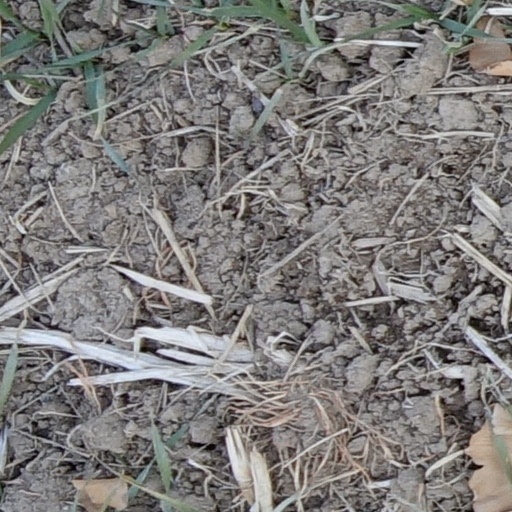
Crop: wheat